National and regional identity in Spain

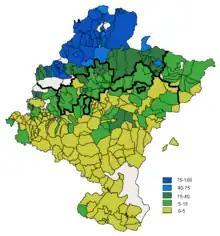
Distribution of Basque speaking people in Navarre 2001 and the zones where the Basque language is official

Industrial development since the late 19th century led to large-scale immigration of workers from other parts of Spain. It was estimated in 1998 that 30% of the population in the Basque Country Autonomous Community were born in other regions of Spain and that 40% of the people living in that territory did not have a Basque parent.